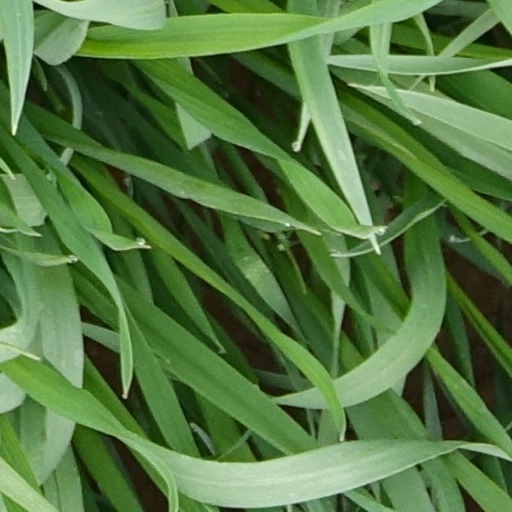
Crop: wheat